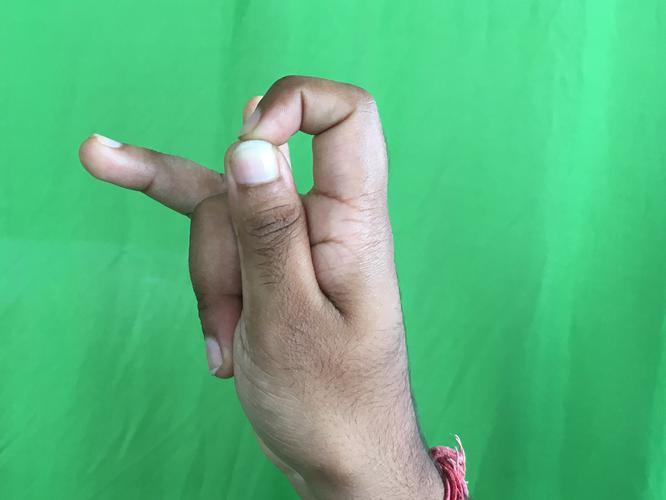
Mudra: Katakamukha_3
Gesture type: single_hand